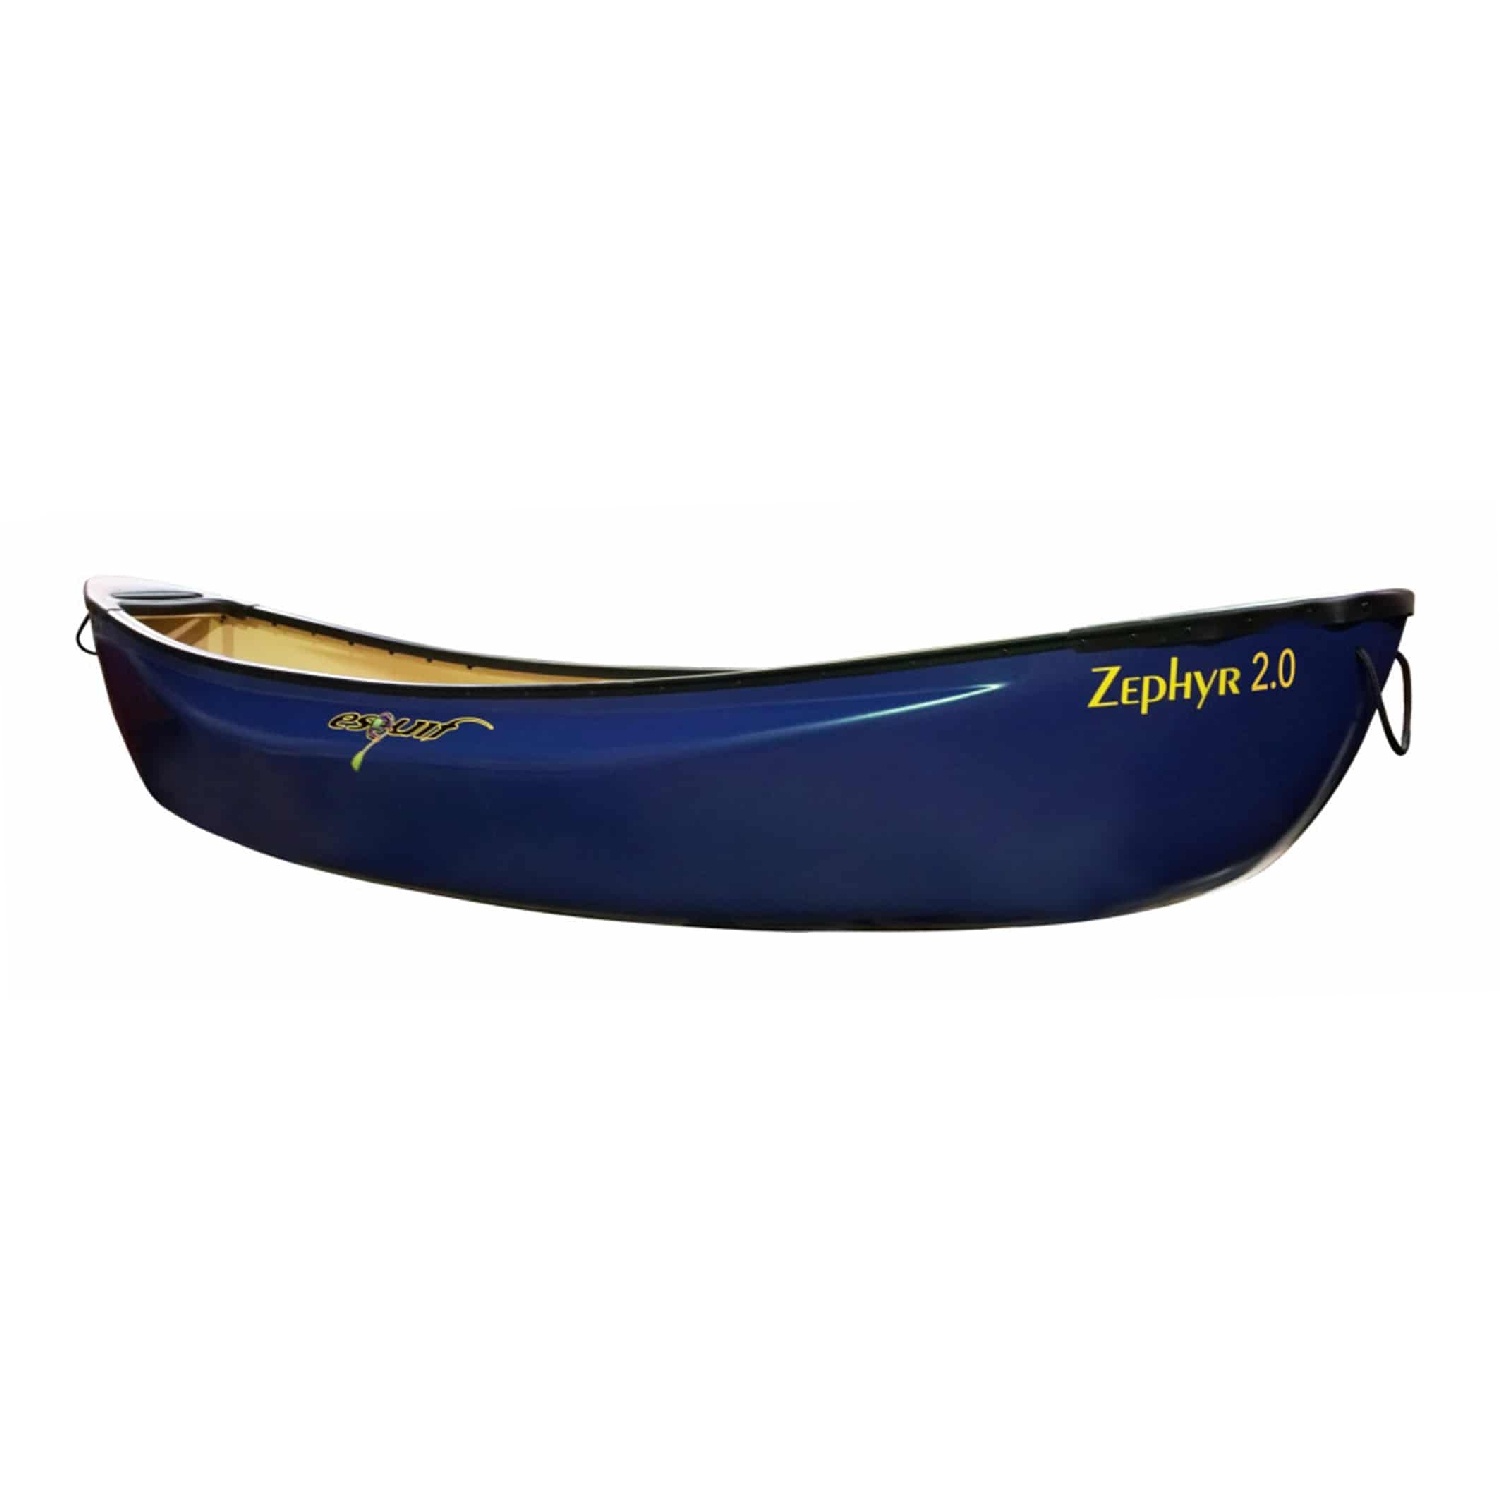
ESQUIF ZEPHYR 2.0
Zephyr 2.0 The Zephyr 2.0 shares the same shape as the classic Twin-Tex Zephyr but it is now molded in T-Formex, Esquif’s super tough foam-core ABS laminate. Compared to the Twin-Tex layup, T-Formex is much easier to outfit and repair. With hard chines, moderate rocker and good primary and second stability, the Zephyr has proven itself to be a favourite of class II-IV paddlers. The Zephyr 2.0 can be outfitted for solo paddling with our bulkhead outfitting or saddle and straps. TECHNICAL SPECIFICATIONS Construction : T-Formex Length : 3.43 m (11’ 3”) Width : 73.66 cm (29”) Depth : 40.6 cm (16”) Shape : Asymmetrical Rocker : 11.4 cm (4 ½”) bow, 10 cm (4”) stern Colour : Blue, Red Weight : With bulkhead outfitting: 50 pounds | With saddle and straps: 47 pounds Carrying capacity : 100 kg (220 lb) Style : Outfitting T-FORMEX T-Formex is a high tech laminated material consisting of an ABS foam core, ABS sheets, and a protective outer plastic skin. Its resistance to abrasion and heavy impacts make it an excellent material for recreational, whitewater, and expedition canoes. Once heated and molded, T-Formex sheets form a hull that has an unmatched structural memory. So even after being folded around a rock, an Esquif T-Formex canoe will return to its original shape with minimal distortion. Stronger than fibreglass and lighter than polyethylene, T-Formex gives Esquif’s designers a material with superior characteristics.
Brand: Esquif
Category: Sporting Goods > Outdoor Recreation > Boating & Water Sports > Boating & Rafting > Canoes > Whitewater Canoes